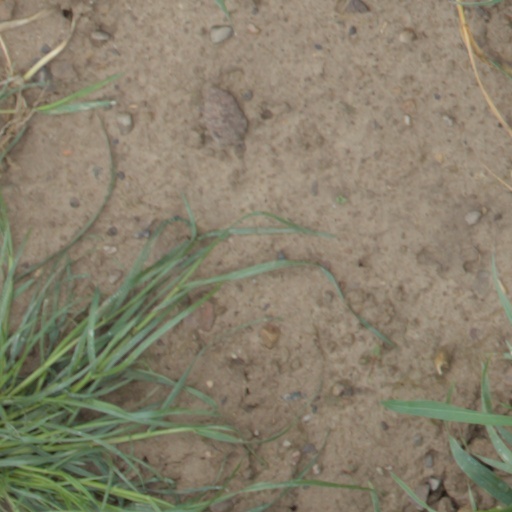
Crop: wheat